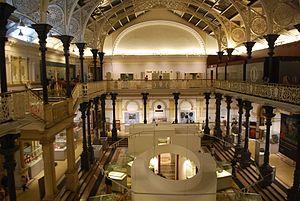
Vue du Musée national d'archéologie à Dublin.